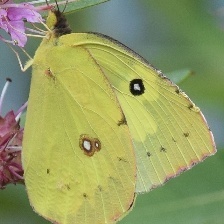
Species: SOUTHERN DOGFACE
Butterfly family (ImageNet category): sulphur_butterfly